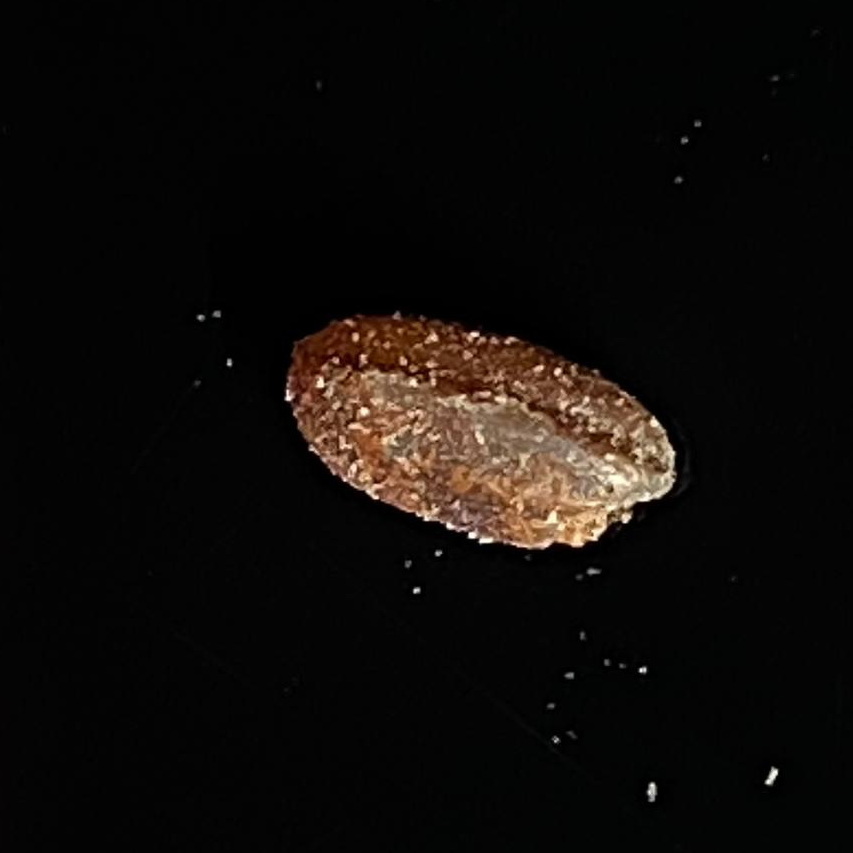
Rice variety: Lal_Aush